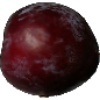
Label: Plum 1